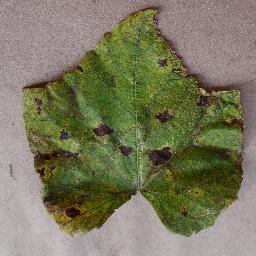
Label: Grape___Leaf_blight_(Isariopsis_Leaf_Spot)